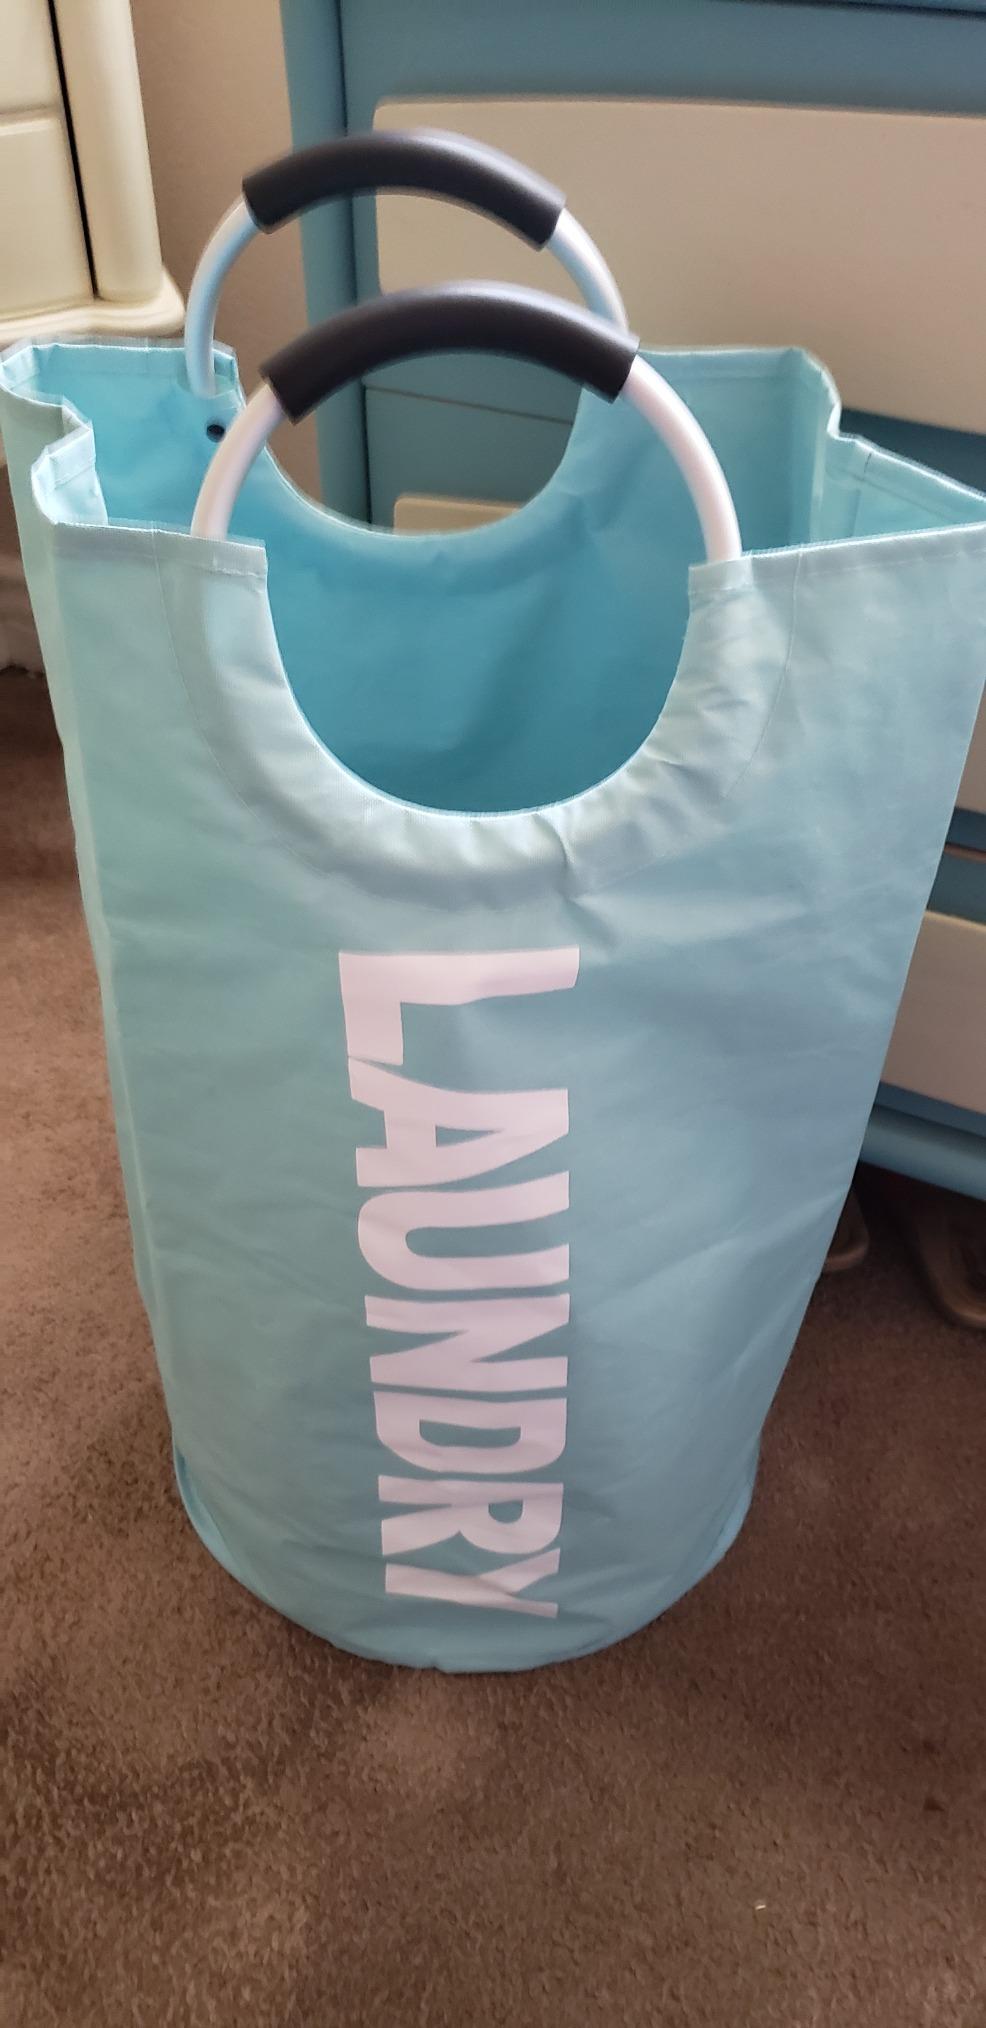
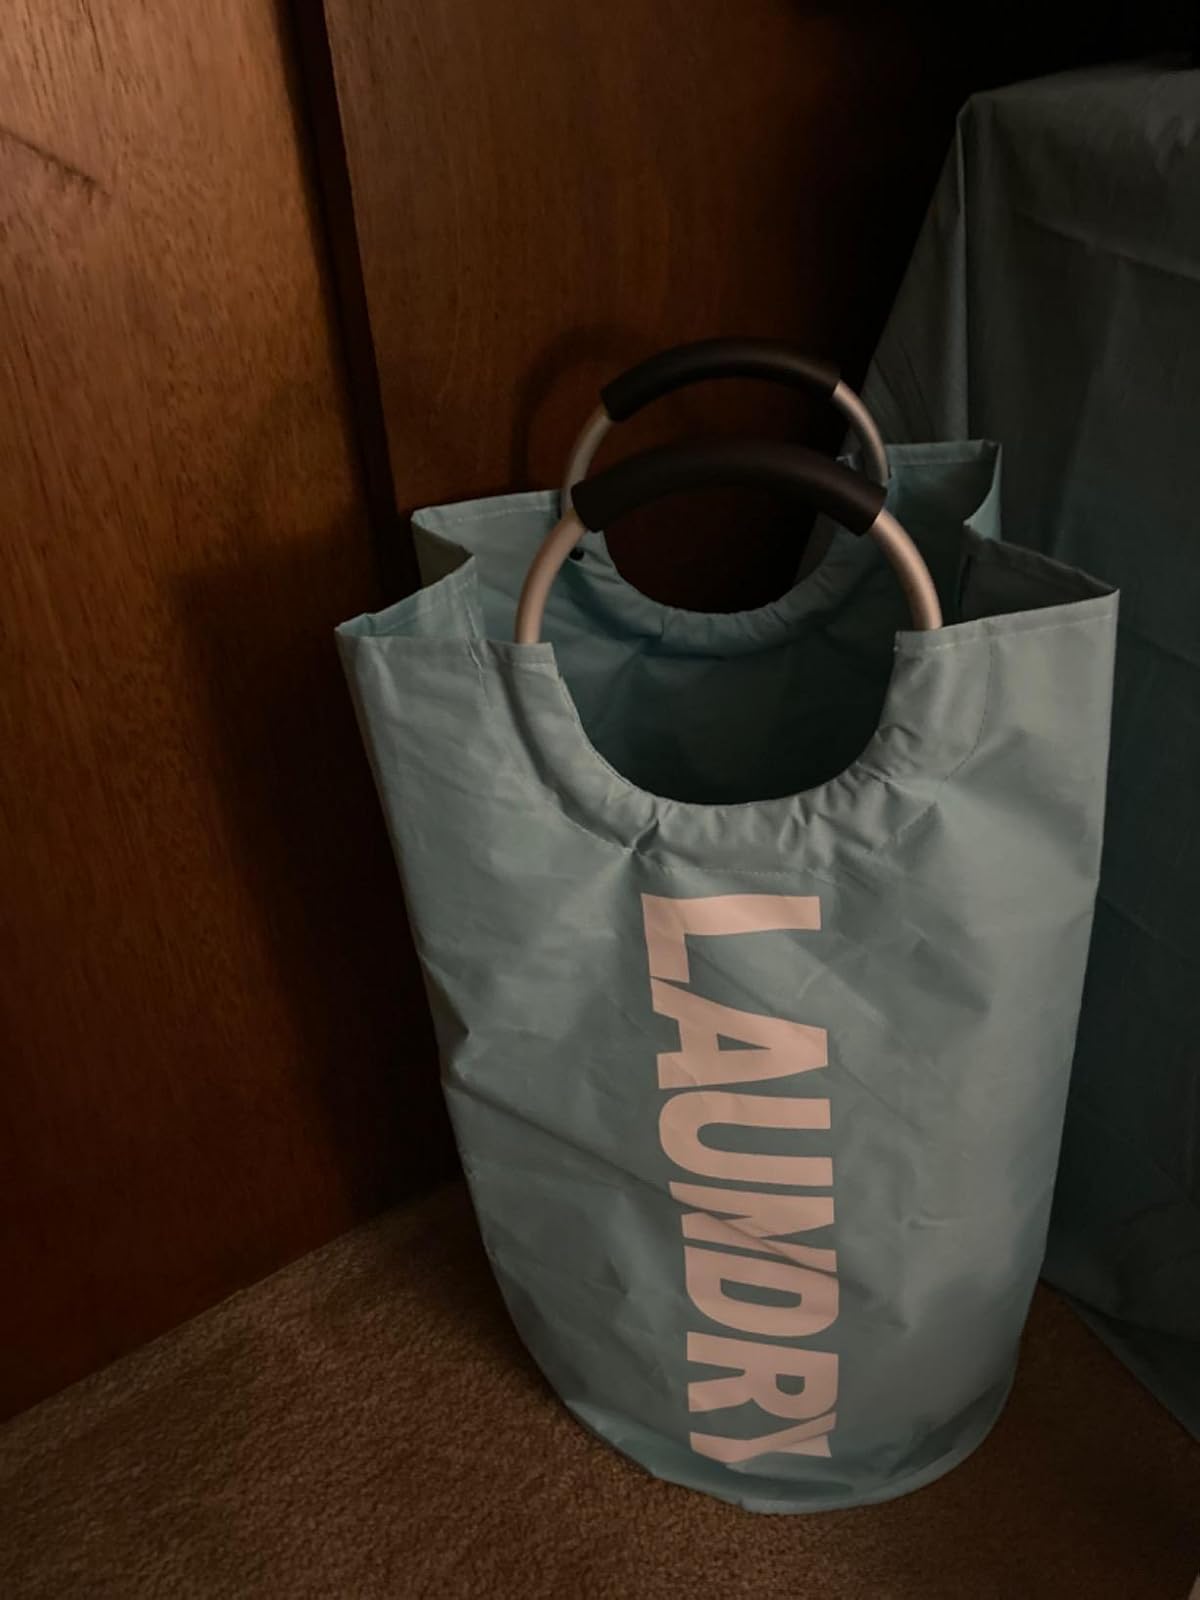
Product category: items_hamper
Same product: yes